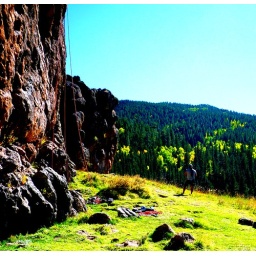
The bright colors of the changing leaves, grass, and red in the rocks reveal the natural beauty of the mountains.